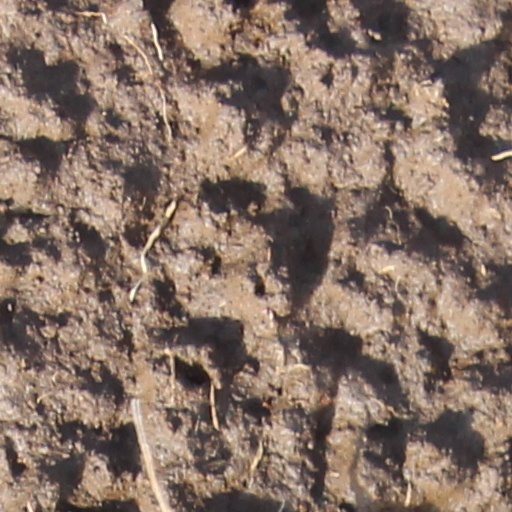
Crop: wheat